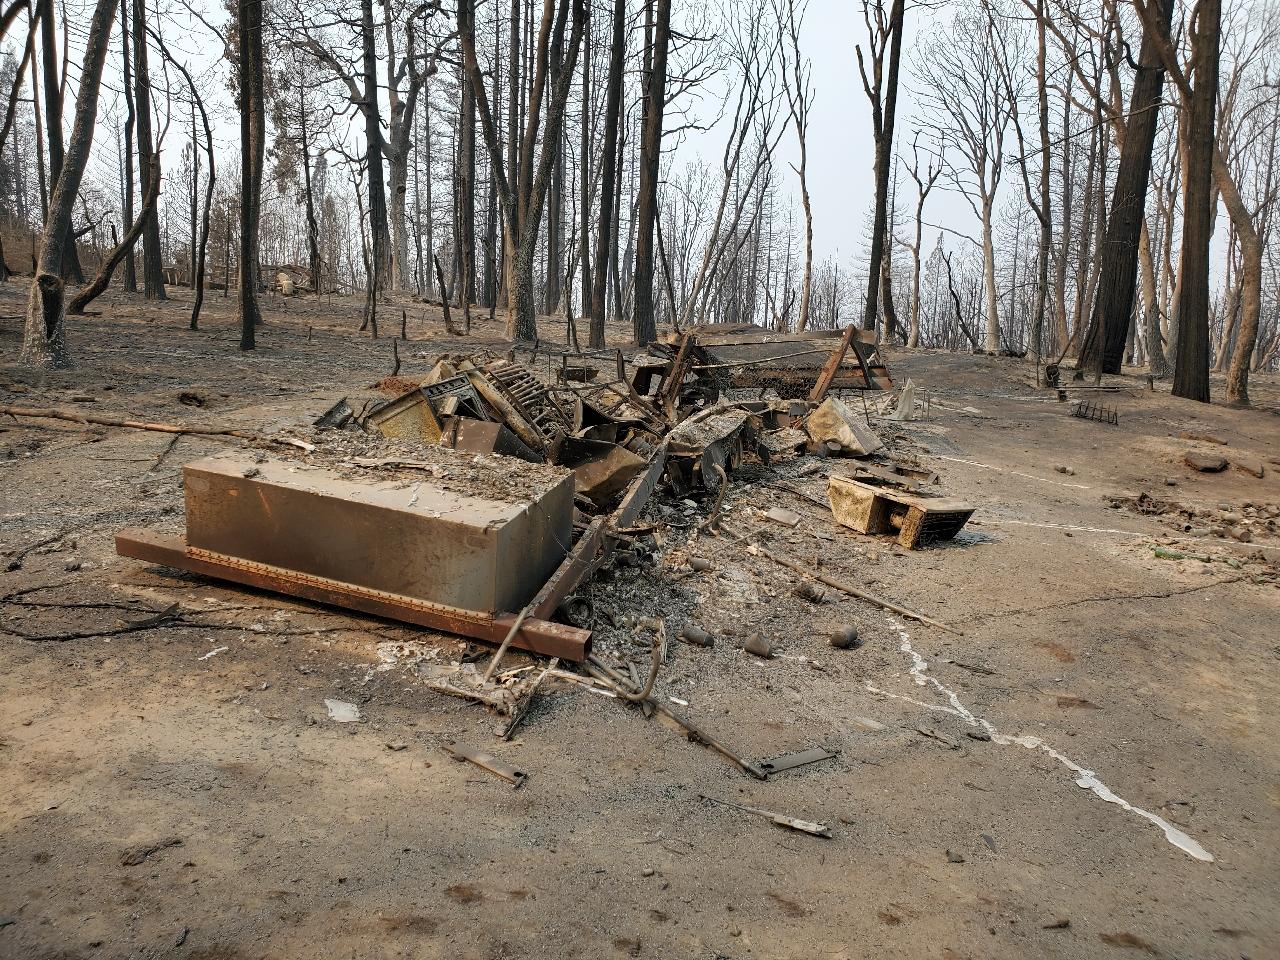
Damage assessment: destroyed